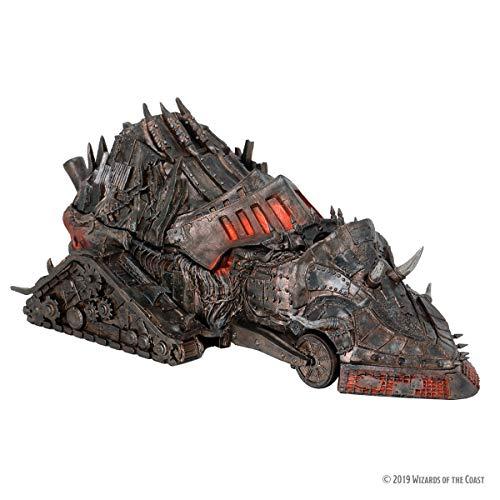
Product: WizKids D&D Icons of the Realms: Baldur's Gate: Descent Into Avernus – Infernal War Machine Premium Figure
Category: Toys & Games | Toy Figures & Playsets | Action Figures
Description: Add an extra dimension to your adventure and allow your characters to travel across Hell in style.
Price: $53.87
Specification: ProductDimensions:12x12x8inches|ItemWeight:2.5pounds|ShippingWeight:2.55pounds(Viewshippingratesandpolicies)|ASIN:B07RH2T2BH|Itemmodelnumber:73940|Manufacturerrecommendedage:14yearsandup